Kamikita Expressway

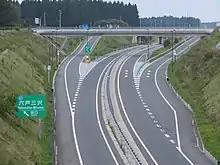
The Kamikita Expressway at Rokunohe-Misawa Interchange

The Kamikita Expressway will be made up of three sections upon completion. The easternmost section, named Kamikita Road, begins at the Kamikita Expressway's eastern terminus. This terminus lies at Rokunohe Junction, where the free expressway has a junction with the Daini-Michinoku Toll Road, a road tolled by the Aomori Prefecture Road Corporation. From this intersection, the expressway follows a northwestern heading through Rokunohe into the town, Tōhoku. In Tōhoku, the expressway meets Aomori Prefecture Route 211 at its former western terminus, Kamikita Interchange. West of this interchange lies the Kamikita-Tenmabayashi Road, a section of road that extends the route to its current western terminus with National Route 394. Beyond Route 394, the expressway is known as the Tenmabayashi Road, a section that is currently under construction. This section, once completed, will run to the expressway's future western terminus at National Route 4.